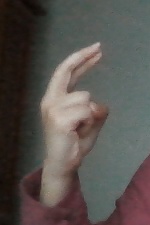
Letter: zay